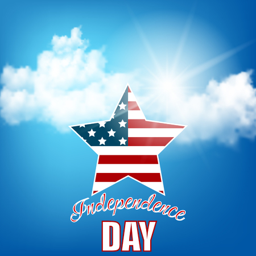
vector illustration for independence day .